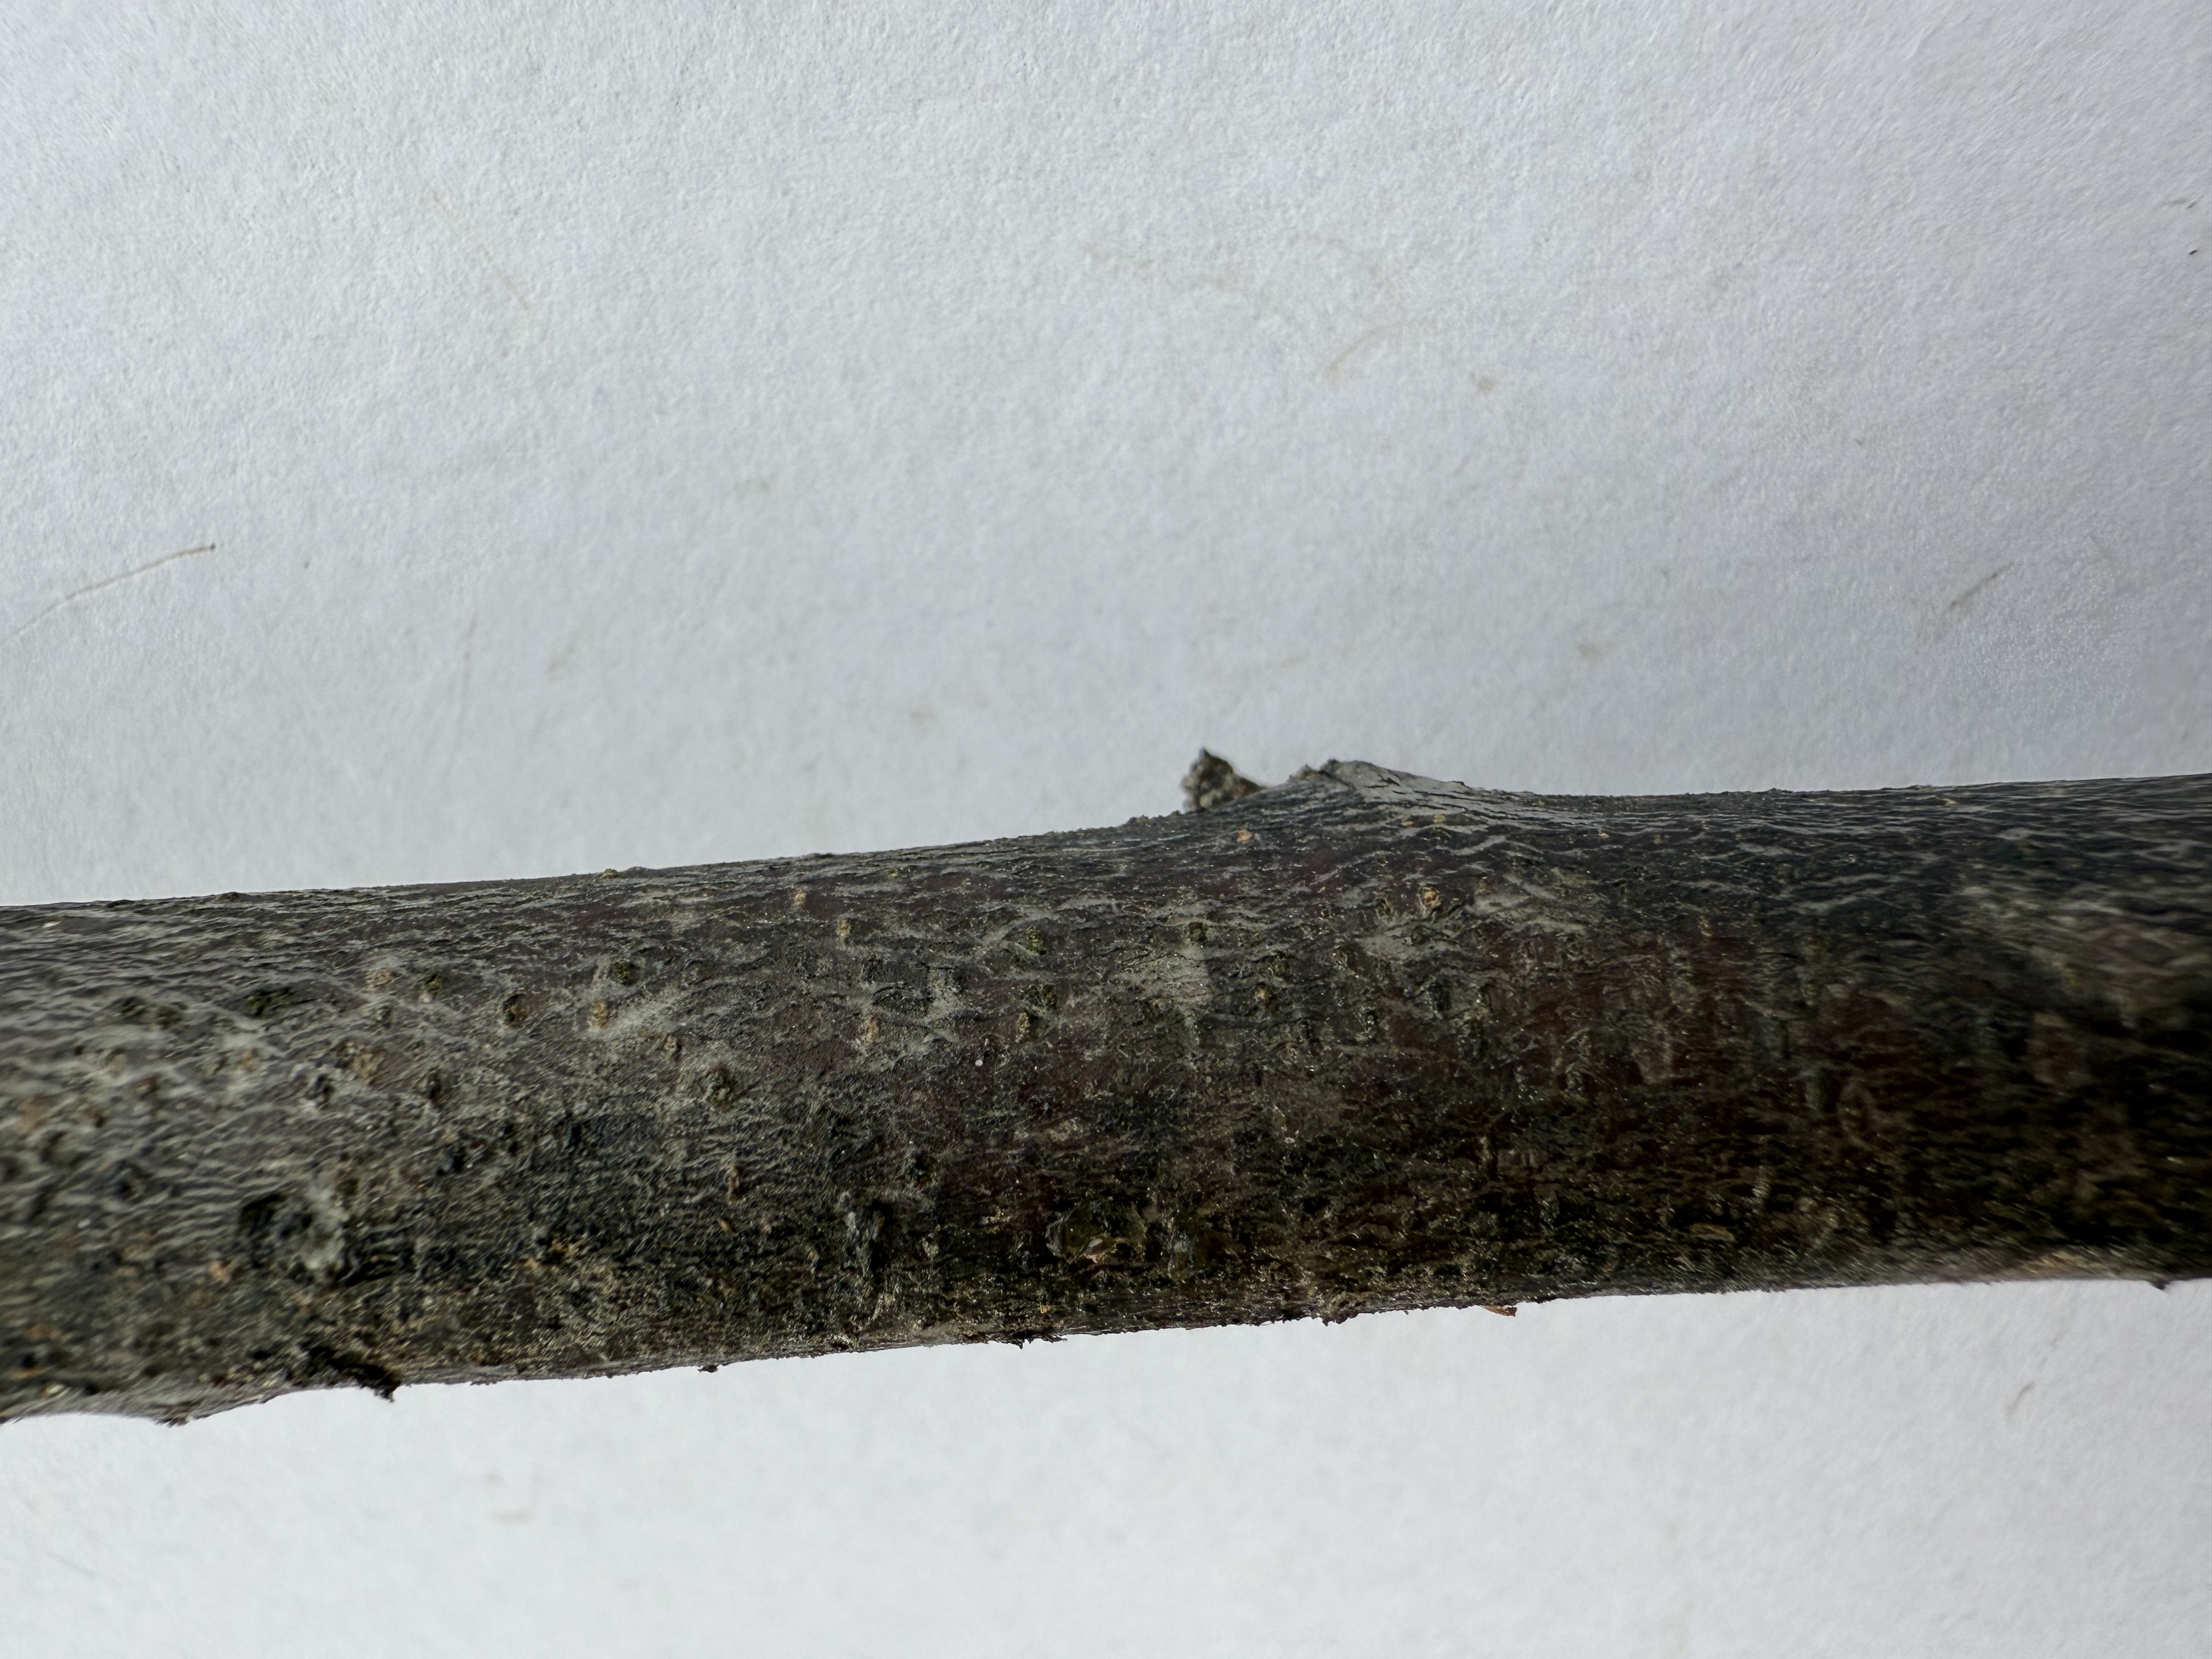
Variety: Murdum Plum